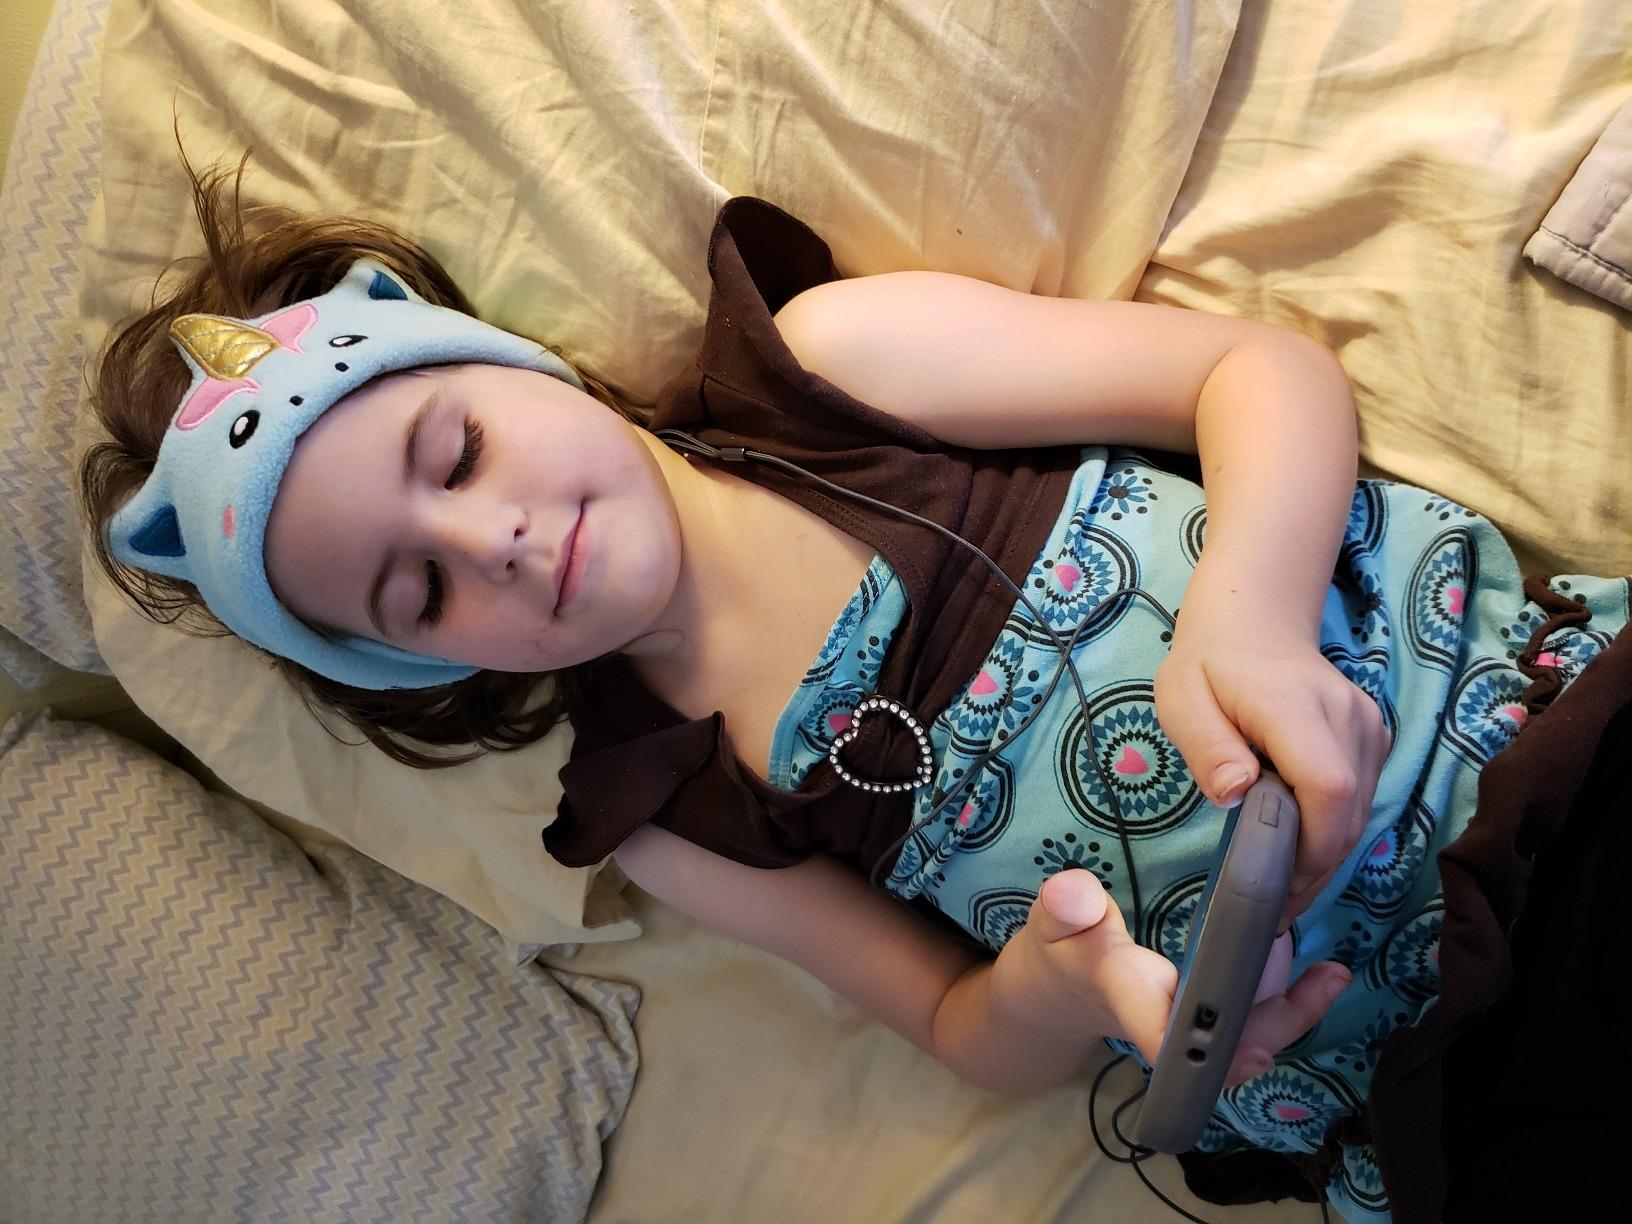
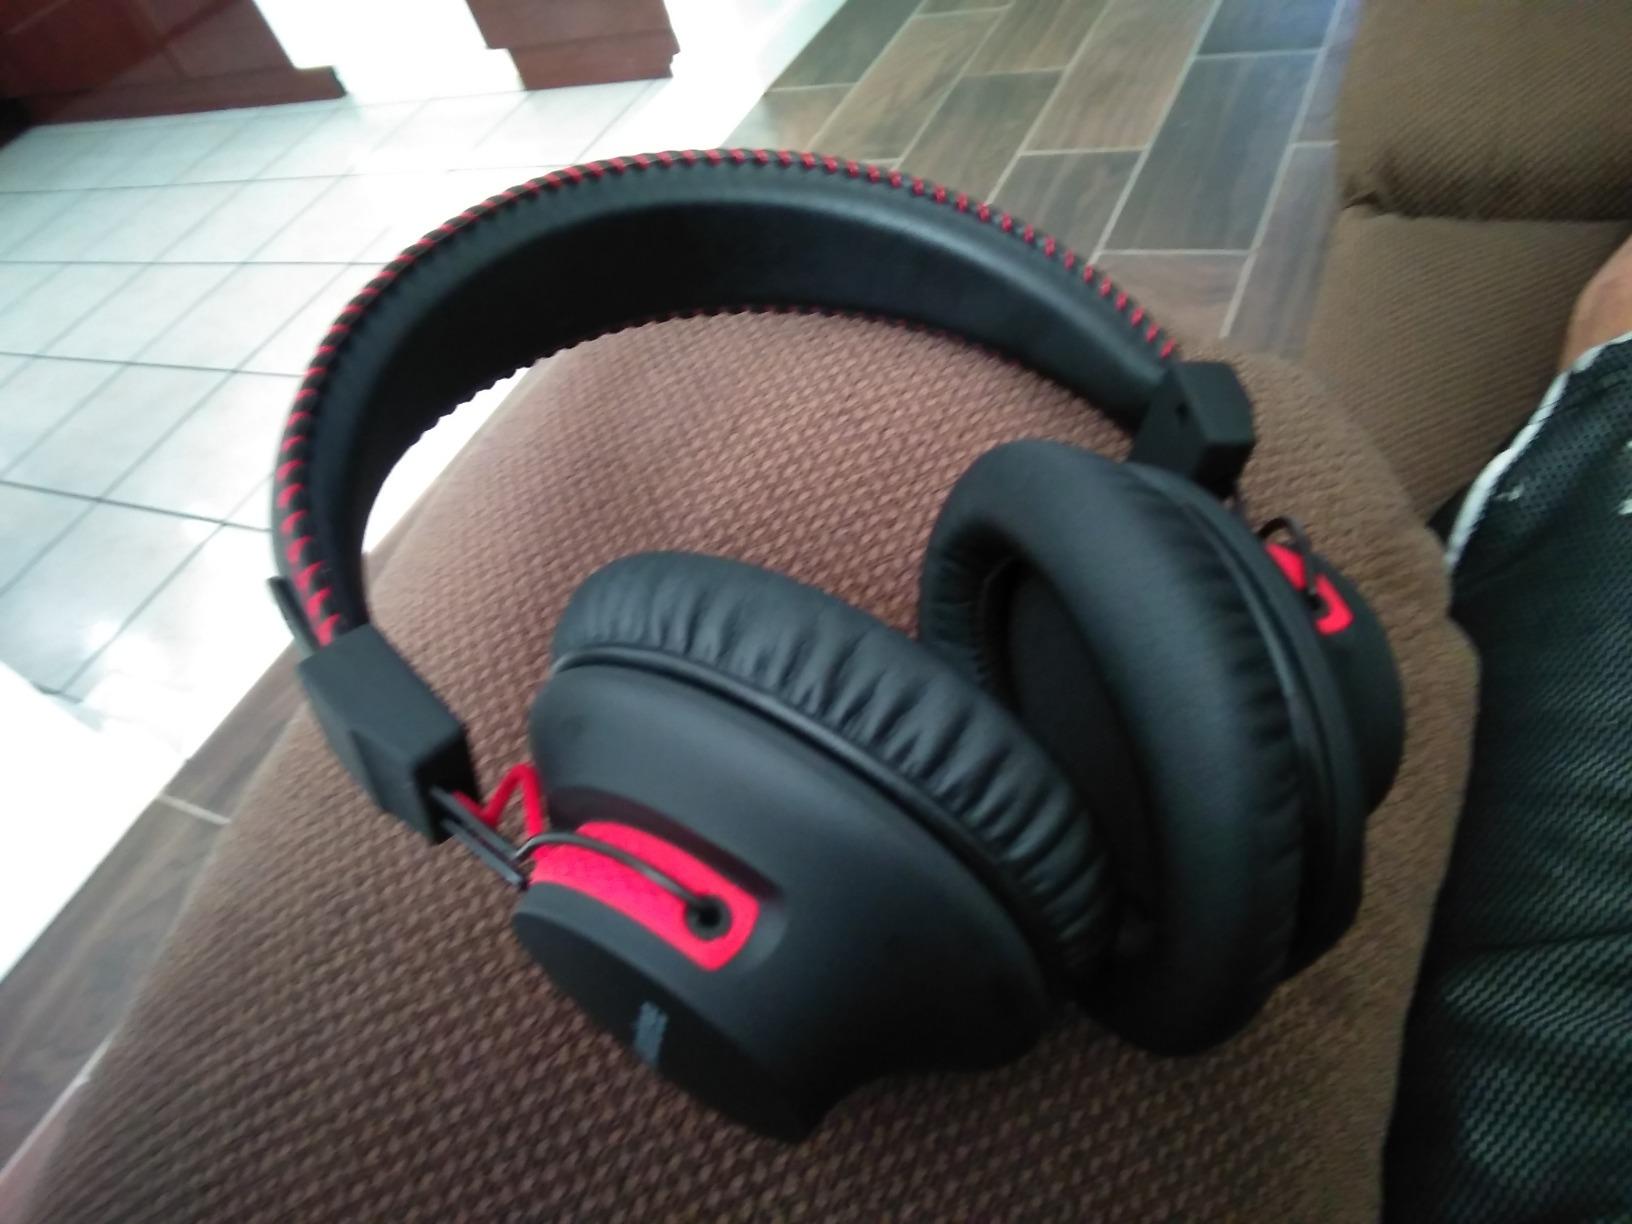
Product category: headphones
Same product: no